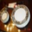
Label: plate